West Timor

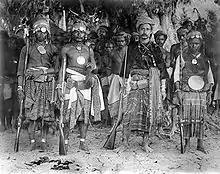
Molo chief of Amarasi with delegation visiting Dutch representative in Babau.

In 1905, the Dutch wanted to finally bring the Timorese rulers of their colony under their control. The Liurai (or Raja) were asked to swear an oath to the Netherlands and transfer their authority to the Dutch administrator. In return, they were to be granted some autonomy in their realms. The Liurai were to take over tax collection for the Dutch. The result was the outbreak of rebellions throughout West Timor from 1906 onwards. The reaction of the Dutch came quickly. In Niki-Niki, the local Liurai and his family were encircled by Dutch troops, causing them to commit suicide. The rebellions continued until 1916, when the rulers of West Timor had to accept the Dutch as their new masters.